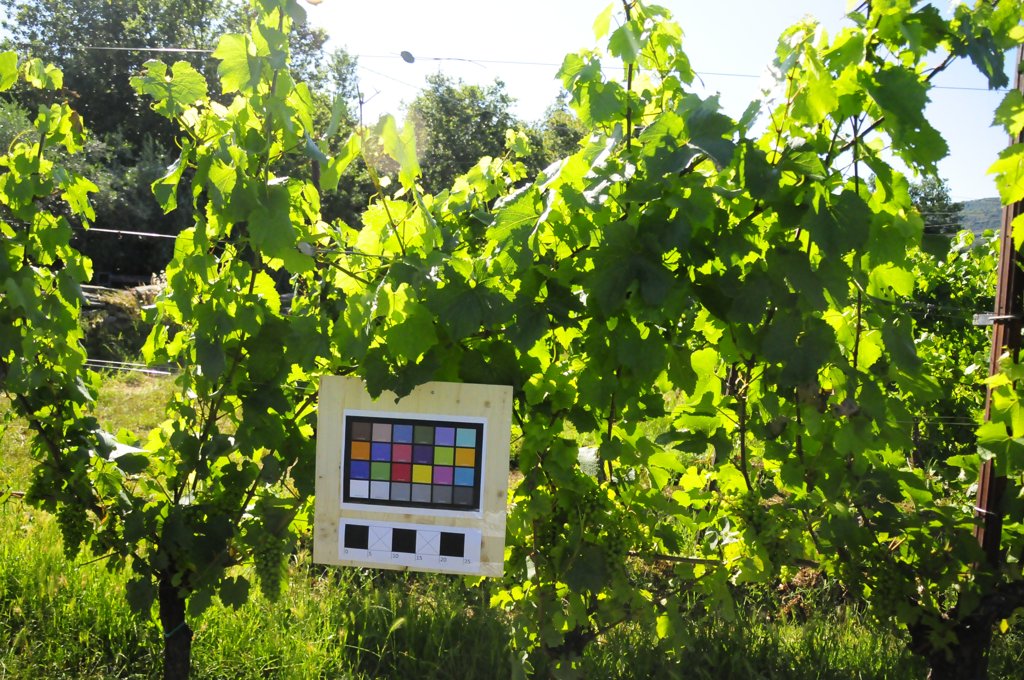
Berries visible: 336
Grape clusters: 12